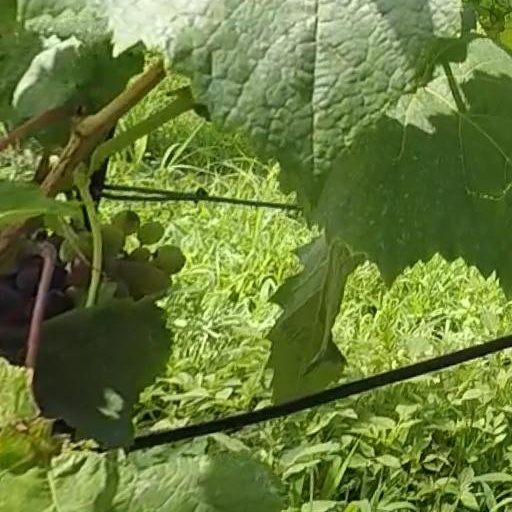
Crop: grape